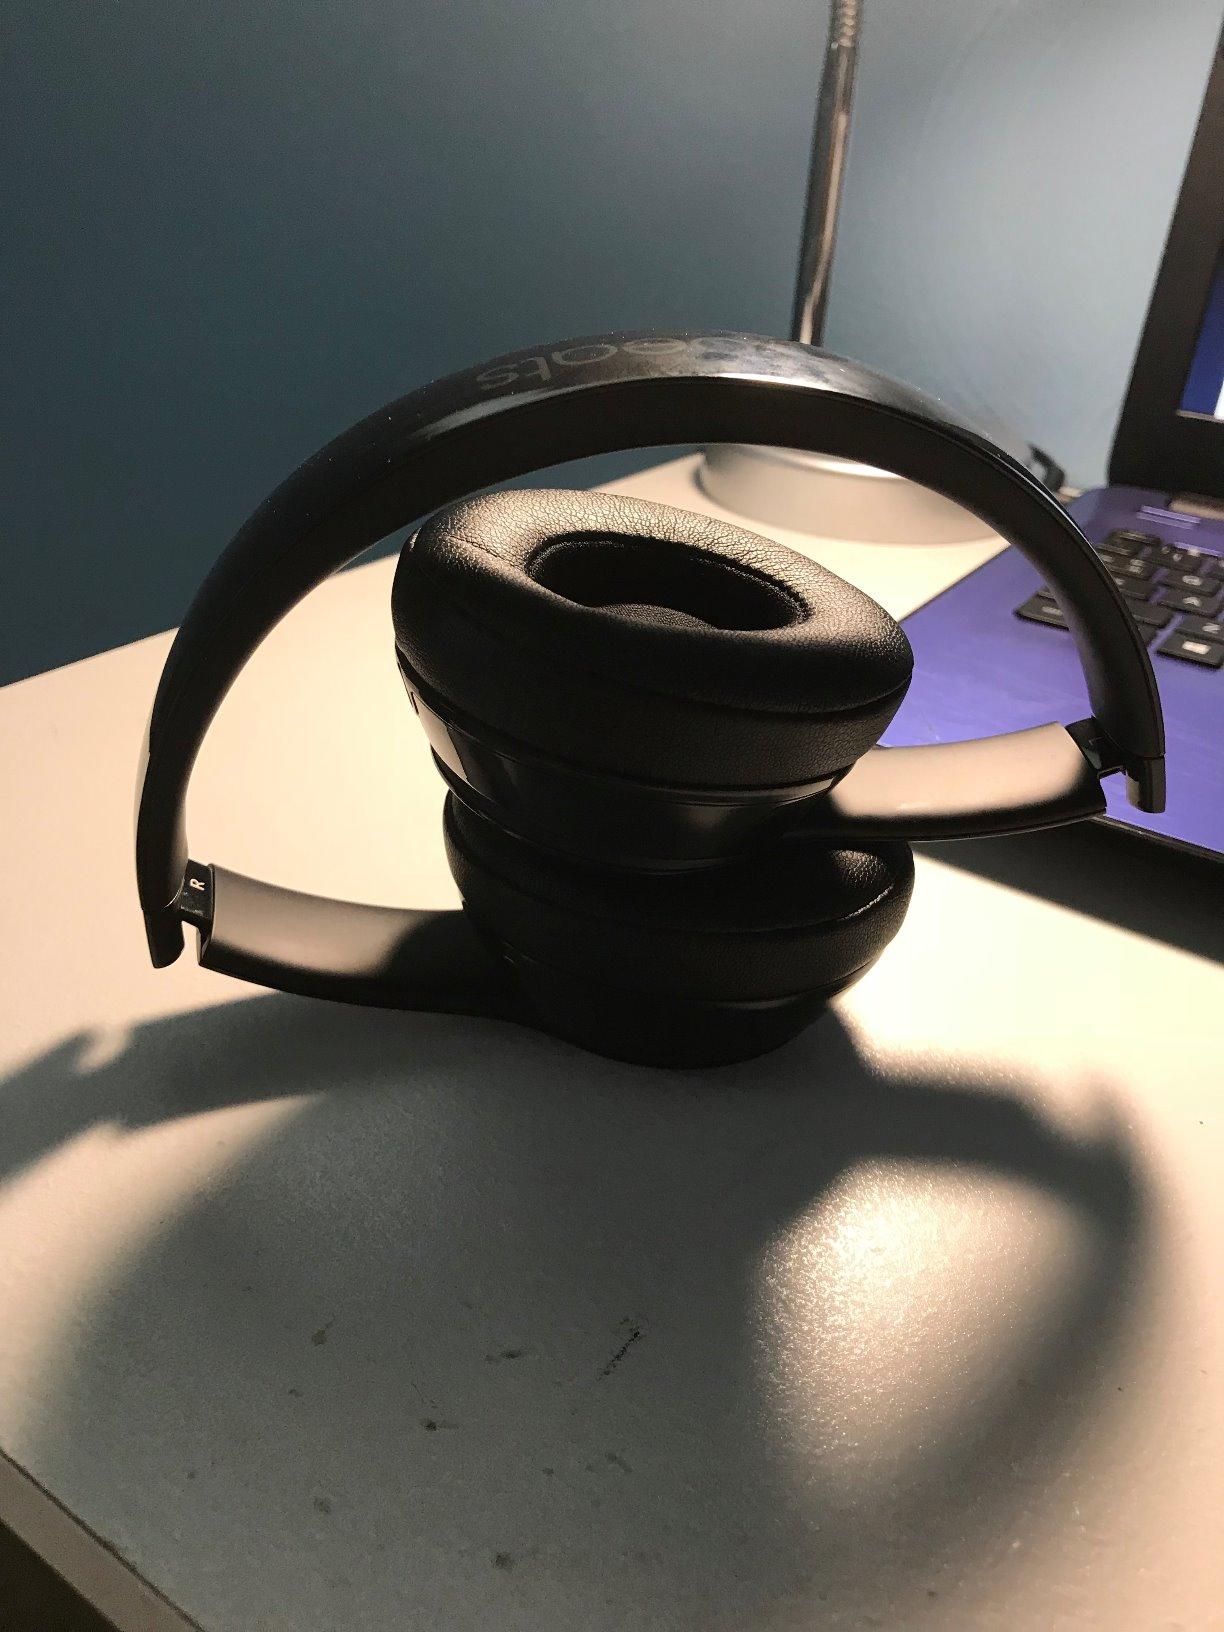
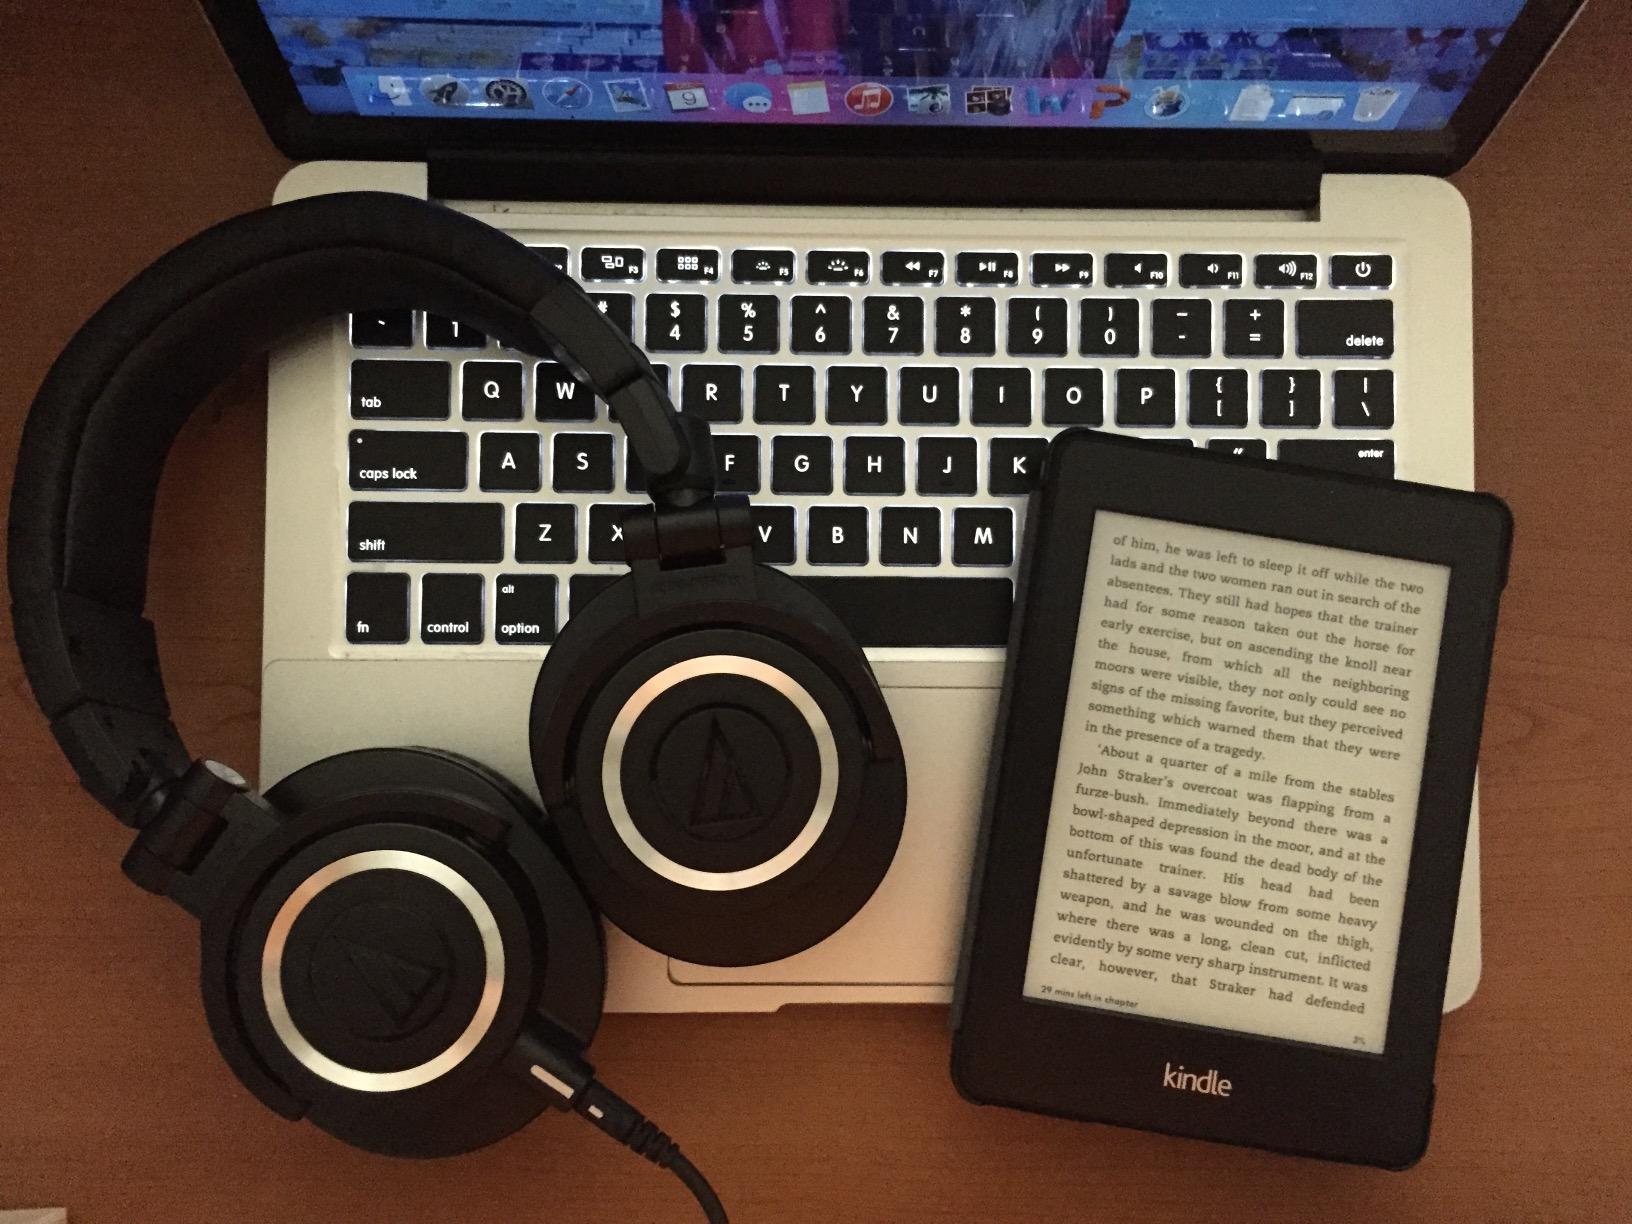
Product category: headphones
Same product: no